Shrines (Purity Ring album)

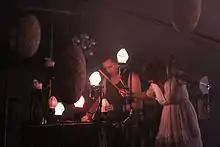
Corin Roddick (left) and Megan James performing at the Melt! Festival in 2013

Purity Ring announced the album's release on April 23, 2012, along with the album's first promotional single "Obedear". The album's lead single, "Belispeak", was released on May 29, 2012, with a video following two days later. "Fineshrine" was released as the album's second promotional single on June 20, to acclaim from critics, highlighting it as a standout from the album. It was followed by a music video released on July 11, 2012. It was released as the album's second single on August 20, 2012. The song was ranked at number 85 on Australian alternative music station Triple J's 2012 Hottest 100 countdown, and was recognized as one of the best tracks of the decade by "Pitchfork". The song was featured in an advertisement for UK online retailer Very. It was also featured in season 7 of "Skins".